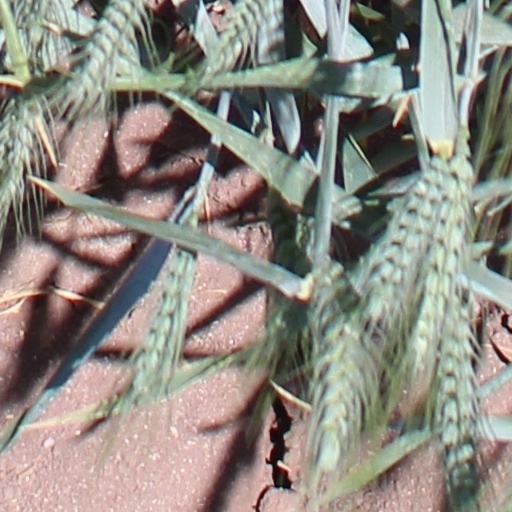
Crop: wheat